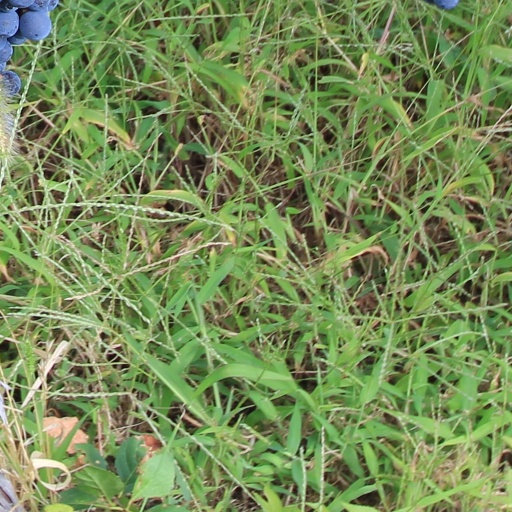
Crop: grape